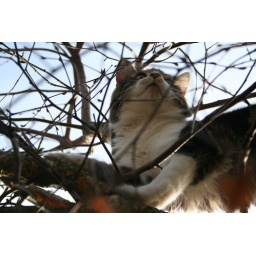
Lola explores a silver birch tree in my garden.